Sardar Azmoun

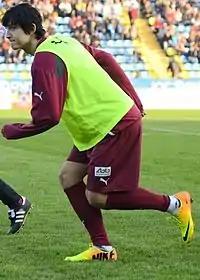
Azmoun in training with Rubin Kazan

On 25 July 2013, Azmoun made his debut for the senior team in a UEFA Europa League match against Jagodina, coming on as a 73rd-minute substitute as Rubin won 1–0. On 29 August, he scored his first goal in just his second senior appearance for Rubin in a 3–0 Europa League win against Molde, coming on as a substitute in the 64th minute. He made his league debut with a goal and an assist on 6 October 2013, coming on as a substitute in the 72nd minute in a 5–1 win over Anzhi Makhachkala.